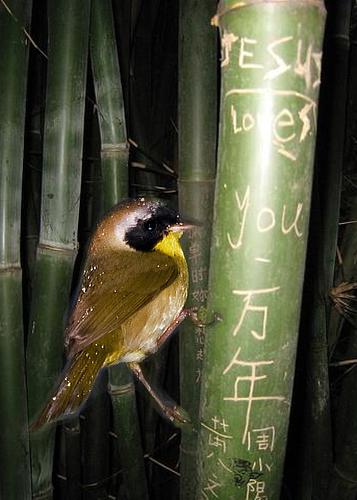
Bird species: Common_Yellowthroat
Bird type: landbird
Background: land